Minimum wage in the United States

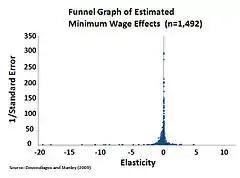
Estimated minimum wage effects on employment from a meta-study of 64 other studies showed insignificant employment effect (both practically and statistically) from minimum-wage raises. The most precise estimates were heavily clustered at or near zero employment effects (elasticity = 0).

The federal minimum wage was introduced in 1938 at the rate of 25¢ per hour (equivalent to $5.19 in 2022). By 1950 the minimum wage had risen to 75¢ per hour. The purchasing power of the federal minimum wage has fluctuated; it was highest in February 1968, when it was $1.60 per hour. The real value of the federal minimum wage in 2022 dollars has decreased by 46% since its inflation-adjusted peak in February 1968. The minimum wage would be $13.46 in 2022 dollars if its real value had remained at the 1968 level. See chart to right. From January 1981 to April 1990, the minimum wage was frozen at $3.35 per hour, then a record-setting minimum wage freeze. From September 1, 1997, through July 23, 2007, the federal minimum wage remained constant at $5.15 per hour, breaking the old record. On July 24, 2008, the minimum wage was adjusted to $6.55, and then to $7.25 on July 24, 2009, where it has remained fixed